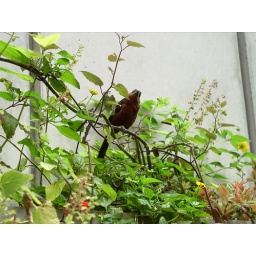
looking for birds in the tropical forest